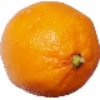
Label: lemon_meyer